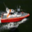
Label: ship